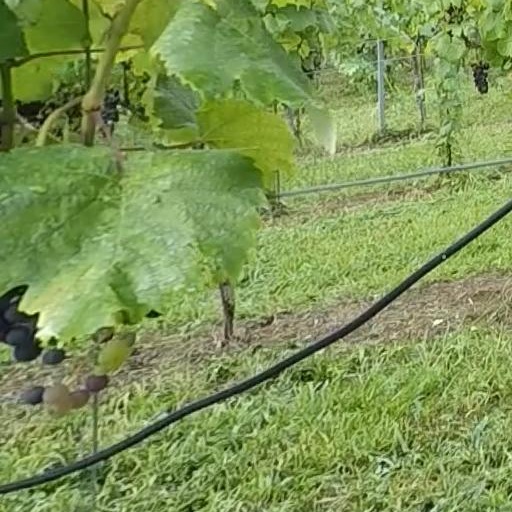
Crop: grape